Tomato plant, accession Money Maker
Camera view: vertical (180 deg); turntable rotation: 60 degrees
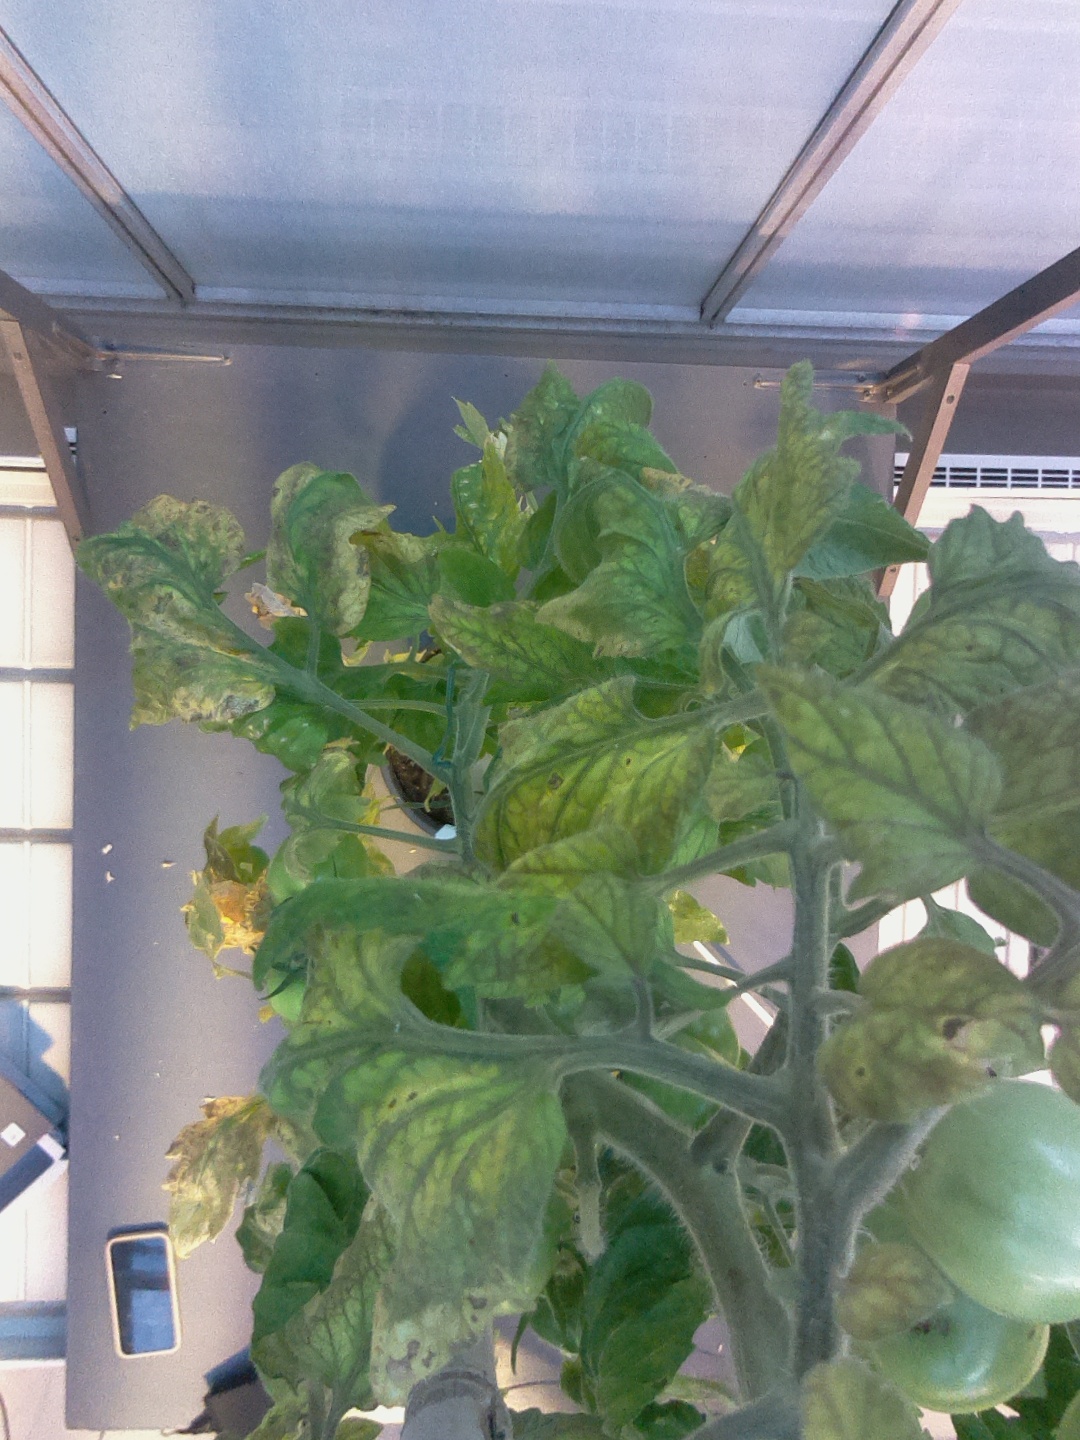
BBCH growth stage 76: 60%-70% of final fruit size